Germany–Uruguay relations

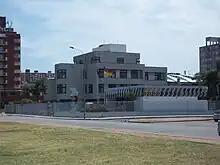
Embassy of Germany in Montevideo

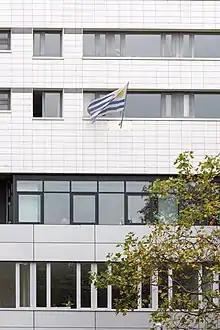
Embassy of Uruguay in Berlin

Starting in the 1850s German immigrants have made an important contribution to the development of Uruguay. Uruguay offered asylum to German Jews starting in 1935. Mennonite communities emigrated from Germany to Uruguay after World War II, starting in 1948.